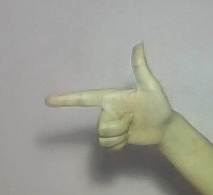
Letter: yaa